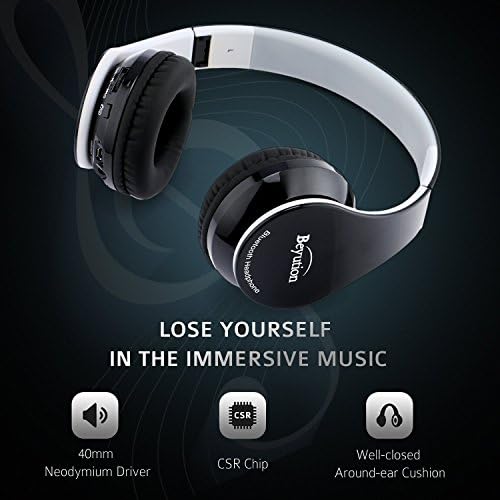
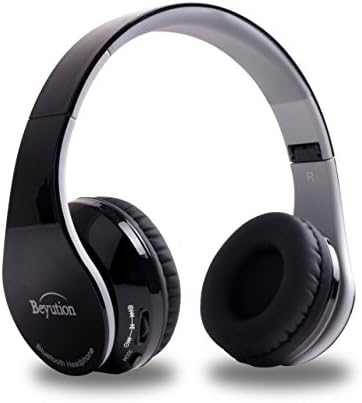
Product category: headphones
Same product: yes